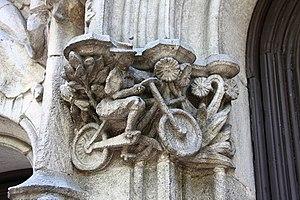
La Casa Macaya est un bâtiment moderniste construit par Josep Puig i Cadafalch en 1901. Il se trouve au 108 Passeig de Sant Joan à Barcelone. La façade est décorée simplement avec du stuc blanc, qui contraste avec l'important ensemble sculptural en pierre qui enrichit les fenêtres, notamment celles du balcon, et avec l’asymétrie de la tribune du rez-de-chaussée. L’intérieur de la maison fut doté d’une riche ornementation que l’on peut encore observer dans le vestibule et le patio d’où part un magnifique petit escalier.